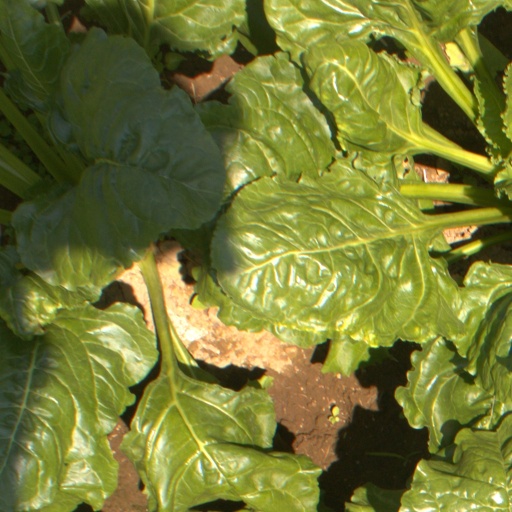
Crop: sugar beet